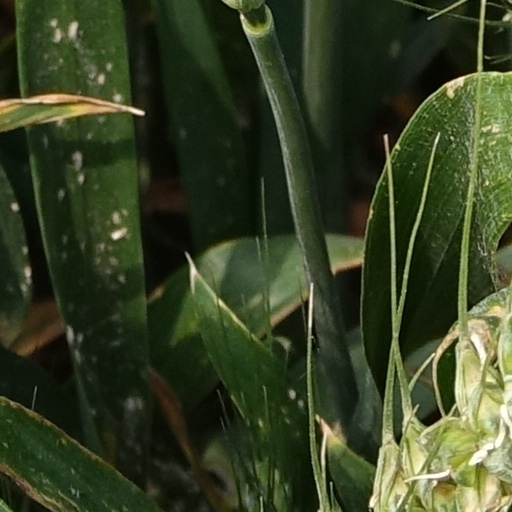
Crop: wheat